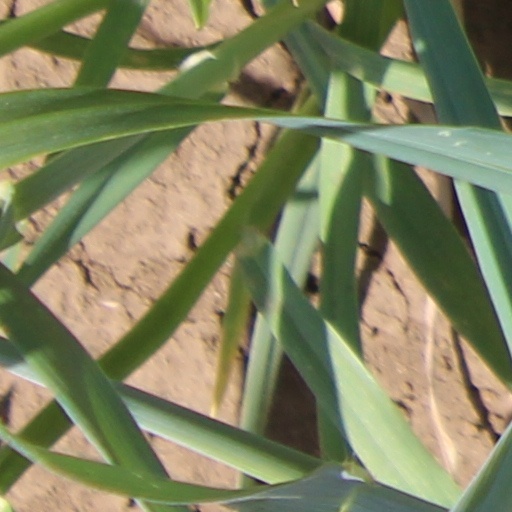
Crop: wheat